Berbers

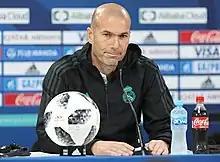
French former footballer Zinedine Zidane, born to Berber Kabyle parents from Algeria

Ethnically, Berbers comprise a minority population in the Maghreb. Berbers comprise 15% to 25% the population of Algeria, 10% of Libya, 31% to 35% of Morocco, and 1% of Tunisia. Berber language speakers in the Maghreb comprise 30% to 40% of the Moroccan population, and 15% to 35% of the Algerian population, with smaller communities in Libya and very small groups in Tunisia, Egypt and Mauritania. Berber languages in total are spoken by around 14 million to 16 million people in Africa.